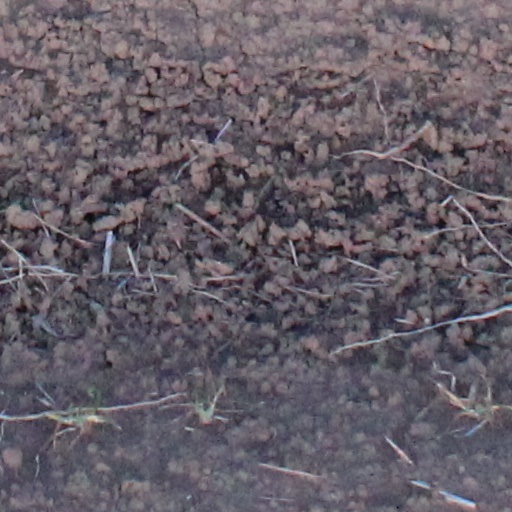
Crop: wheat